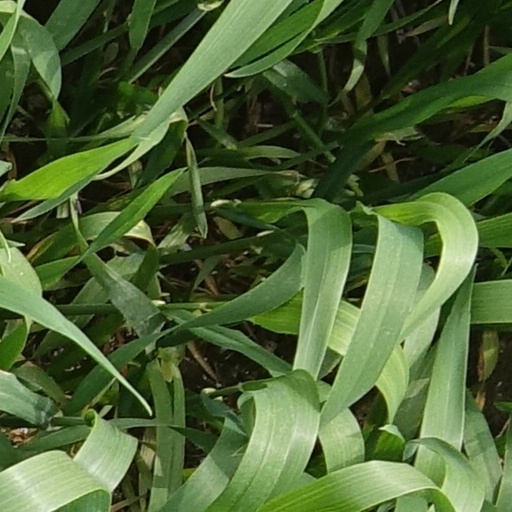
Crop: wheat